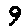
Label: 9